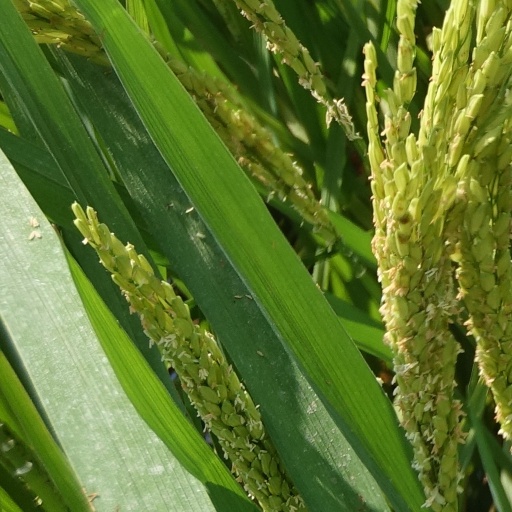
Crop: rice